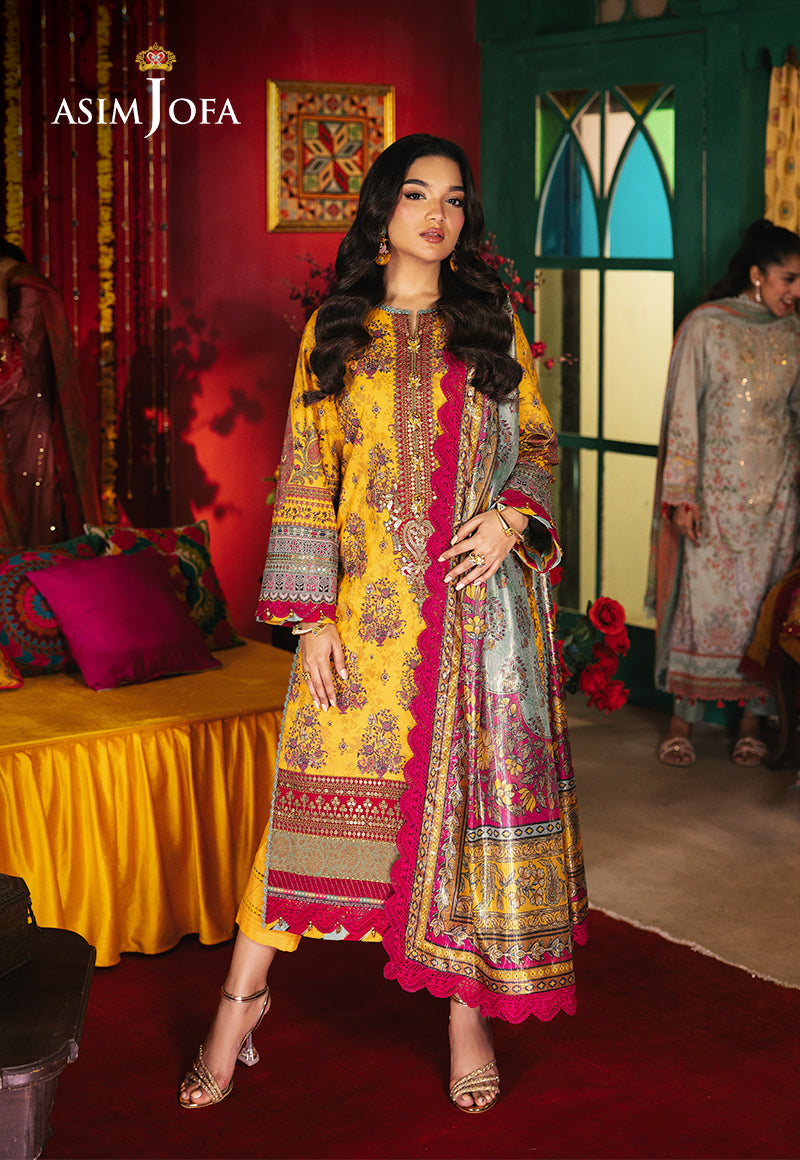
yellow multi embroidered suit by asim j